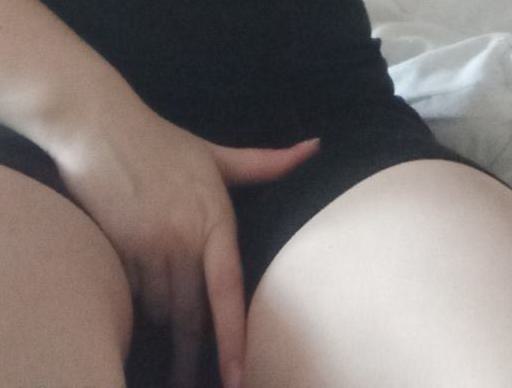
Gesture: no_gesture